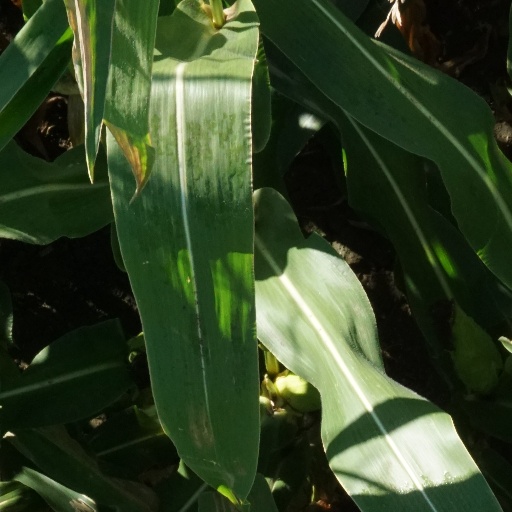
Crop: maize; corn